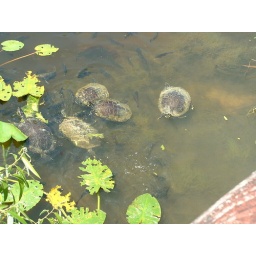
Snapper turtles and striped bass fight for bread dropped in the pond